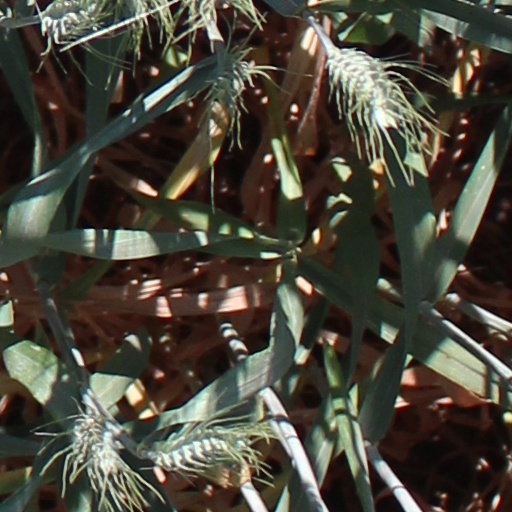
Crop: wheat